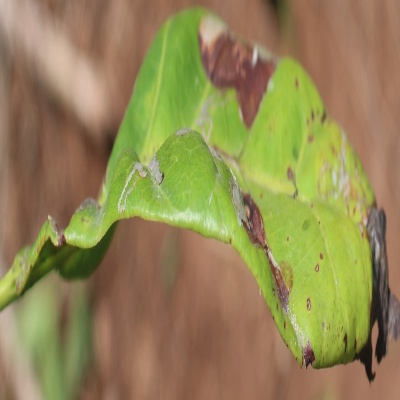
Crop: Cashew
Condition: anthracnose